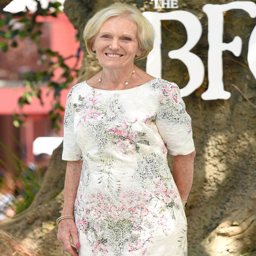
television show host wore a beautiful floral dress to the premiere